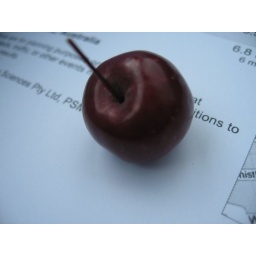
Fruit from tree by the road